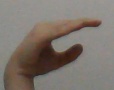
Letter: jeem